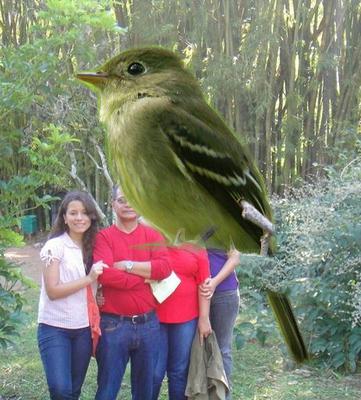
Bird species: Yellow_bellied_Flycatcher
Bird type: landbird
Background: land